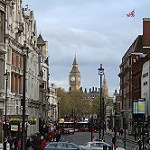
Scene: Outdoor